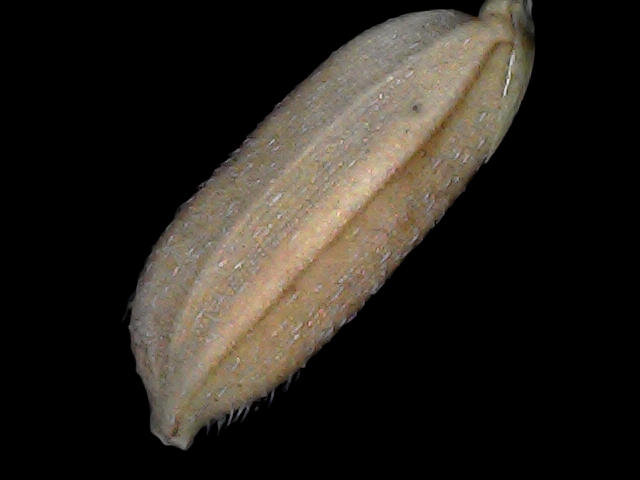
Rice variety: Br22